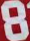
Number: 8